Maria Kanellis

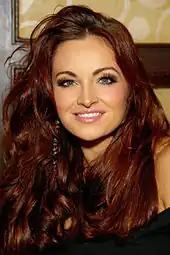
Kanellis in 2011

As part of the 2008 WWE supplemental draft, Maria was drafted to the SmackDown brand. She made her debut on the August 1 episode of "SmackDown" by defeating Victoria. On the October 17 episode of "SmackDown!", Maria won a "Las Vegas Dice on a Pole" match to become the number one contender for the WWE Divas Championship, but lost for the title against then-champion Michelle McCool. Maria participated in the Raw vs. Smackdown Divas match at Survivor Series, where she eliminated Jillian Hall before her team lost the match. On the December 5 episode of "SmackDown!", Maria pinned Divas Champion Michelle McCool, but she was defeated by Maryse in a number one contender's match for the title two weeks later. At the Armageddon on December 14, Maria was part of the winning team of a Santa's Little Helper tag team match. On the December 26 episode of "SmackDown!", she served as a special guest referee in the Divas Championship match between Maryse and McCool, where Maryse became the new champion. After the match, McCool turned heel and attacked Maria.